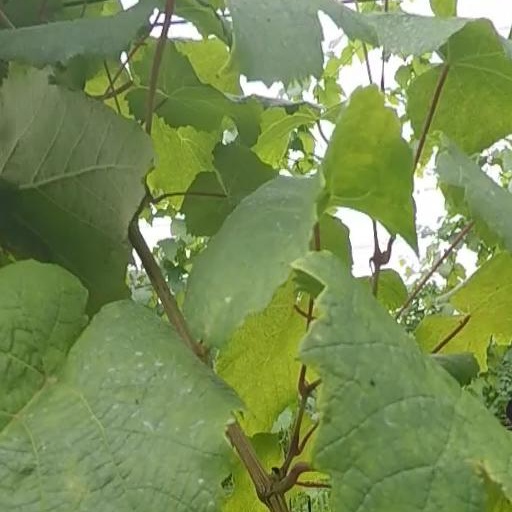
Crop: grape